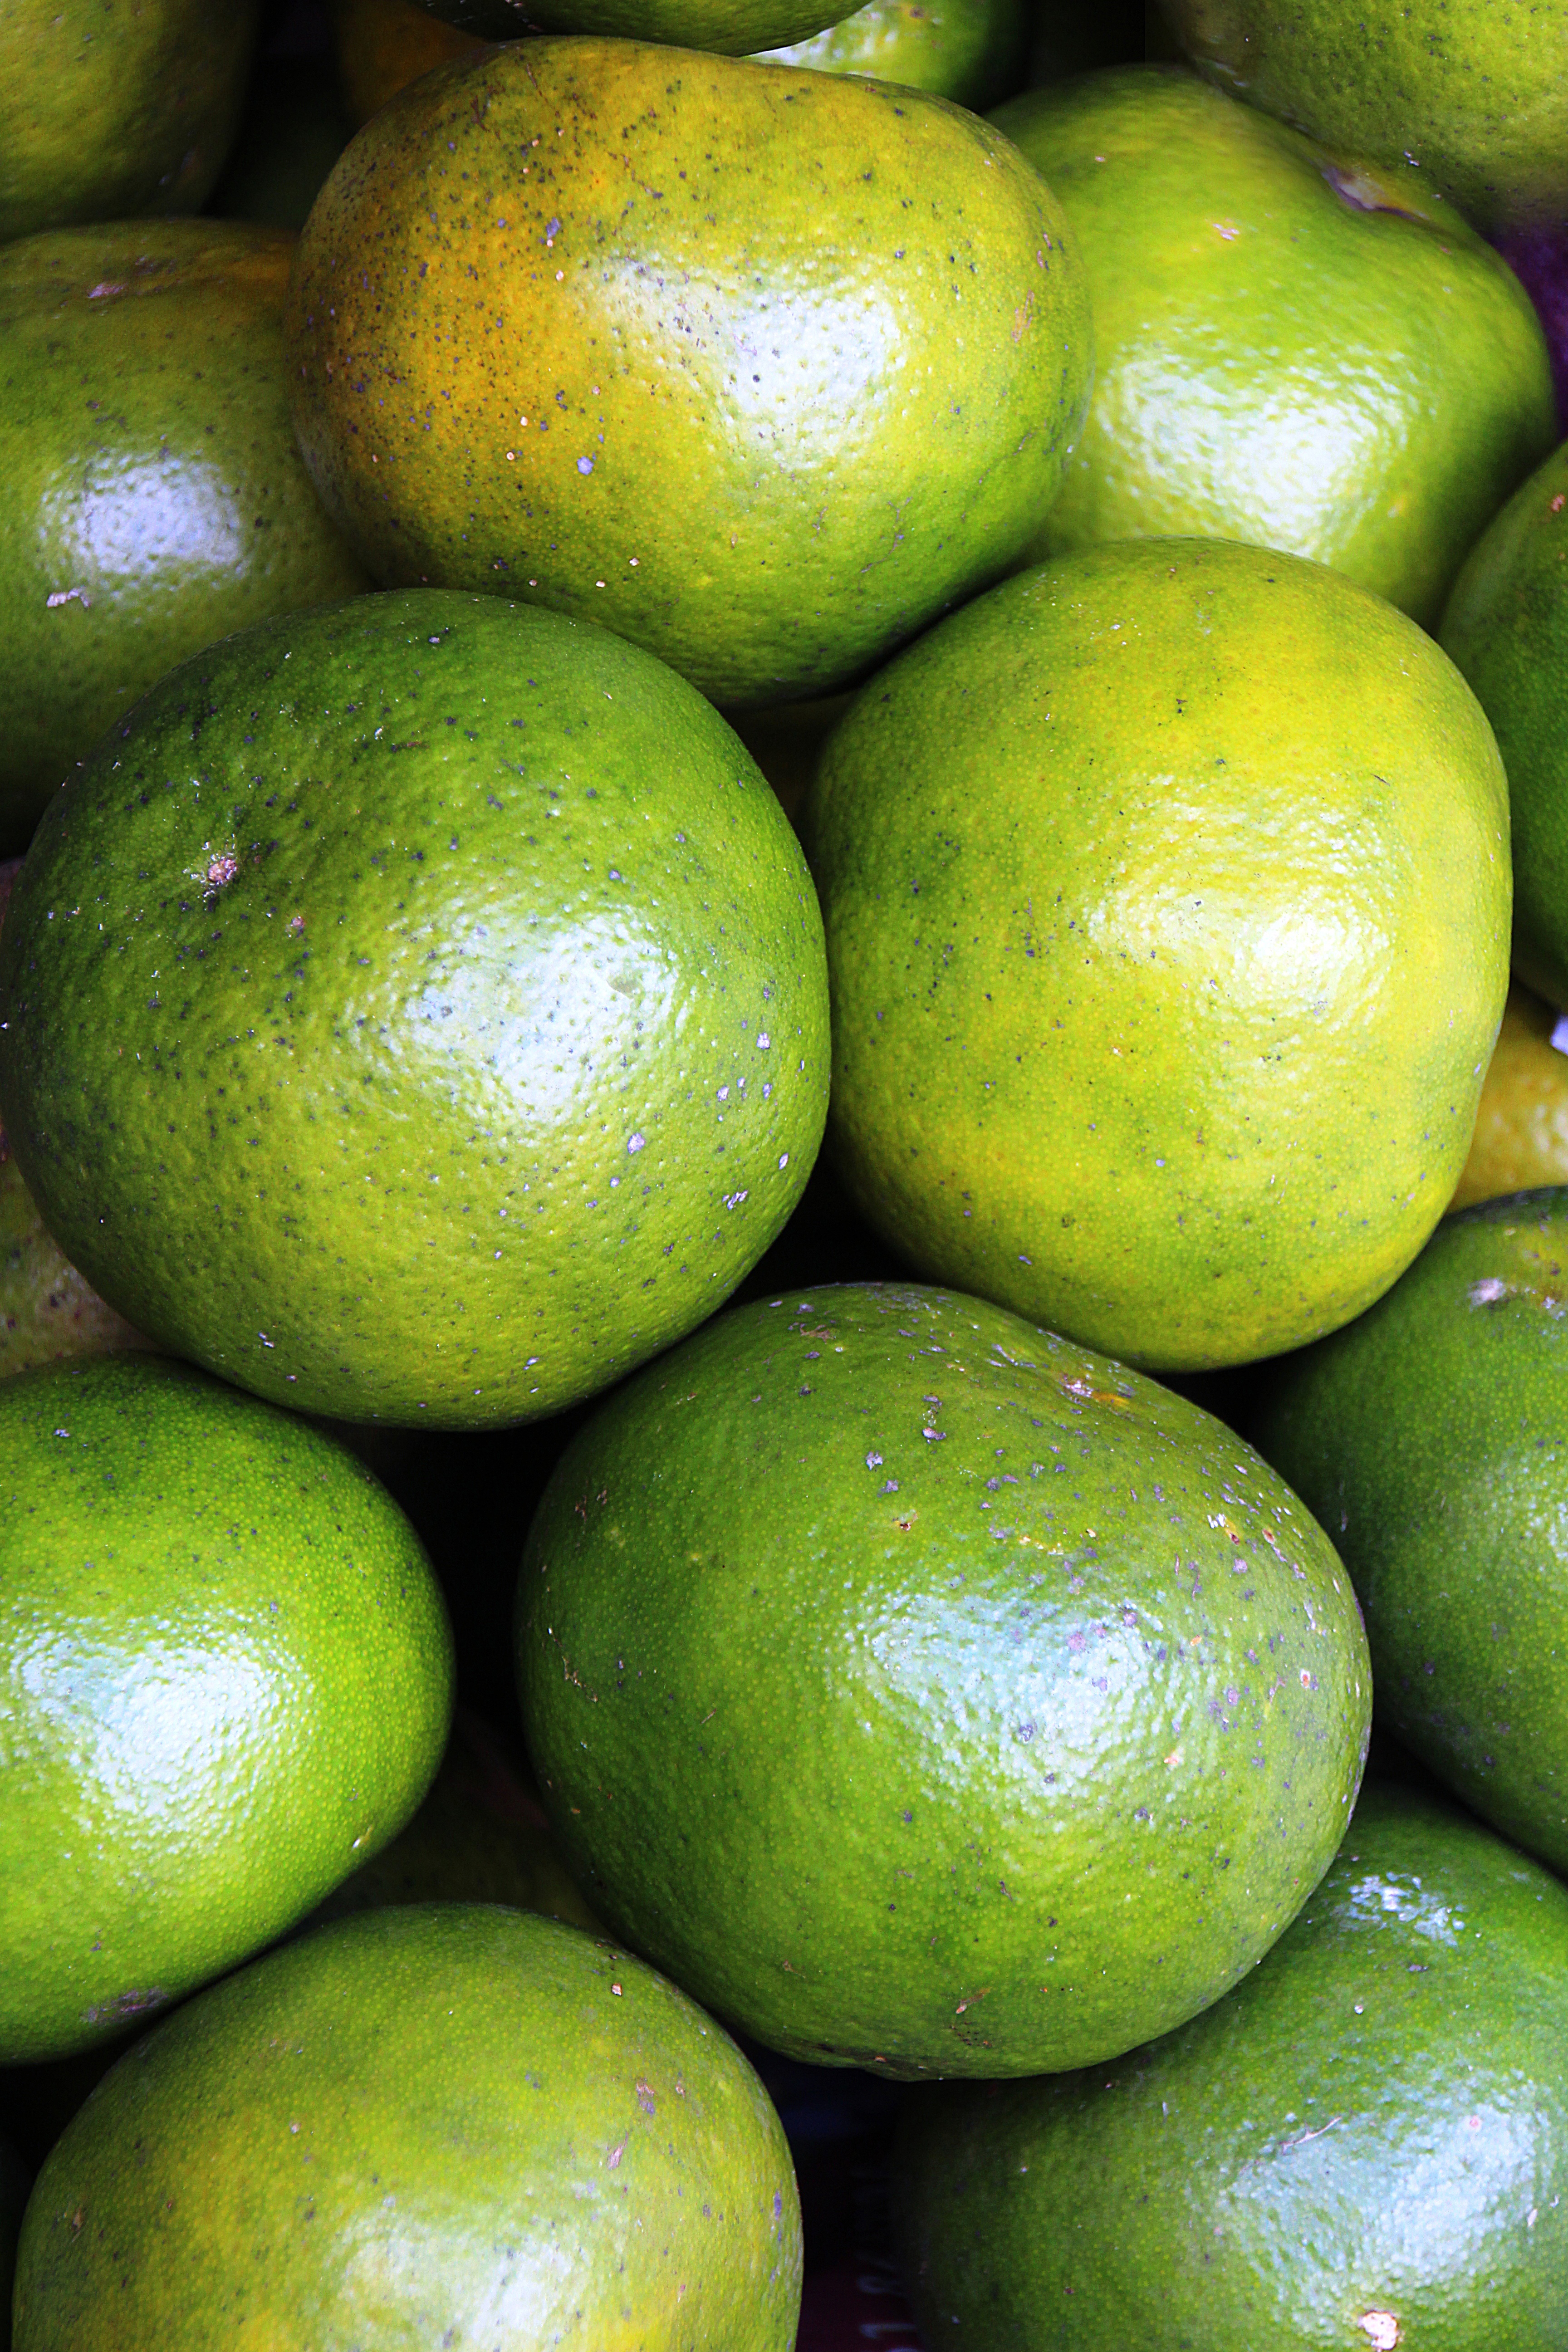
plant, fruit, food, green, culinary, produce, colorful, painting, lime, display, fruits, composition, nice, limes, citrus, assortment, flowering plant, bitter orange, land plant, sweet lemon, key lime, tangelo, lemon lime, persian lime